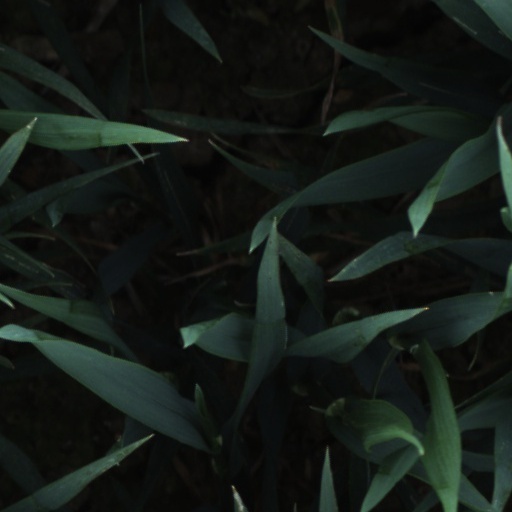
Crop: wheat